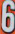
Number: 6